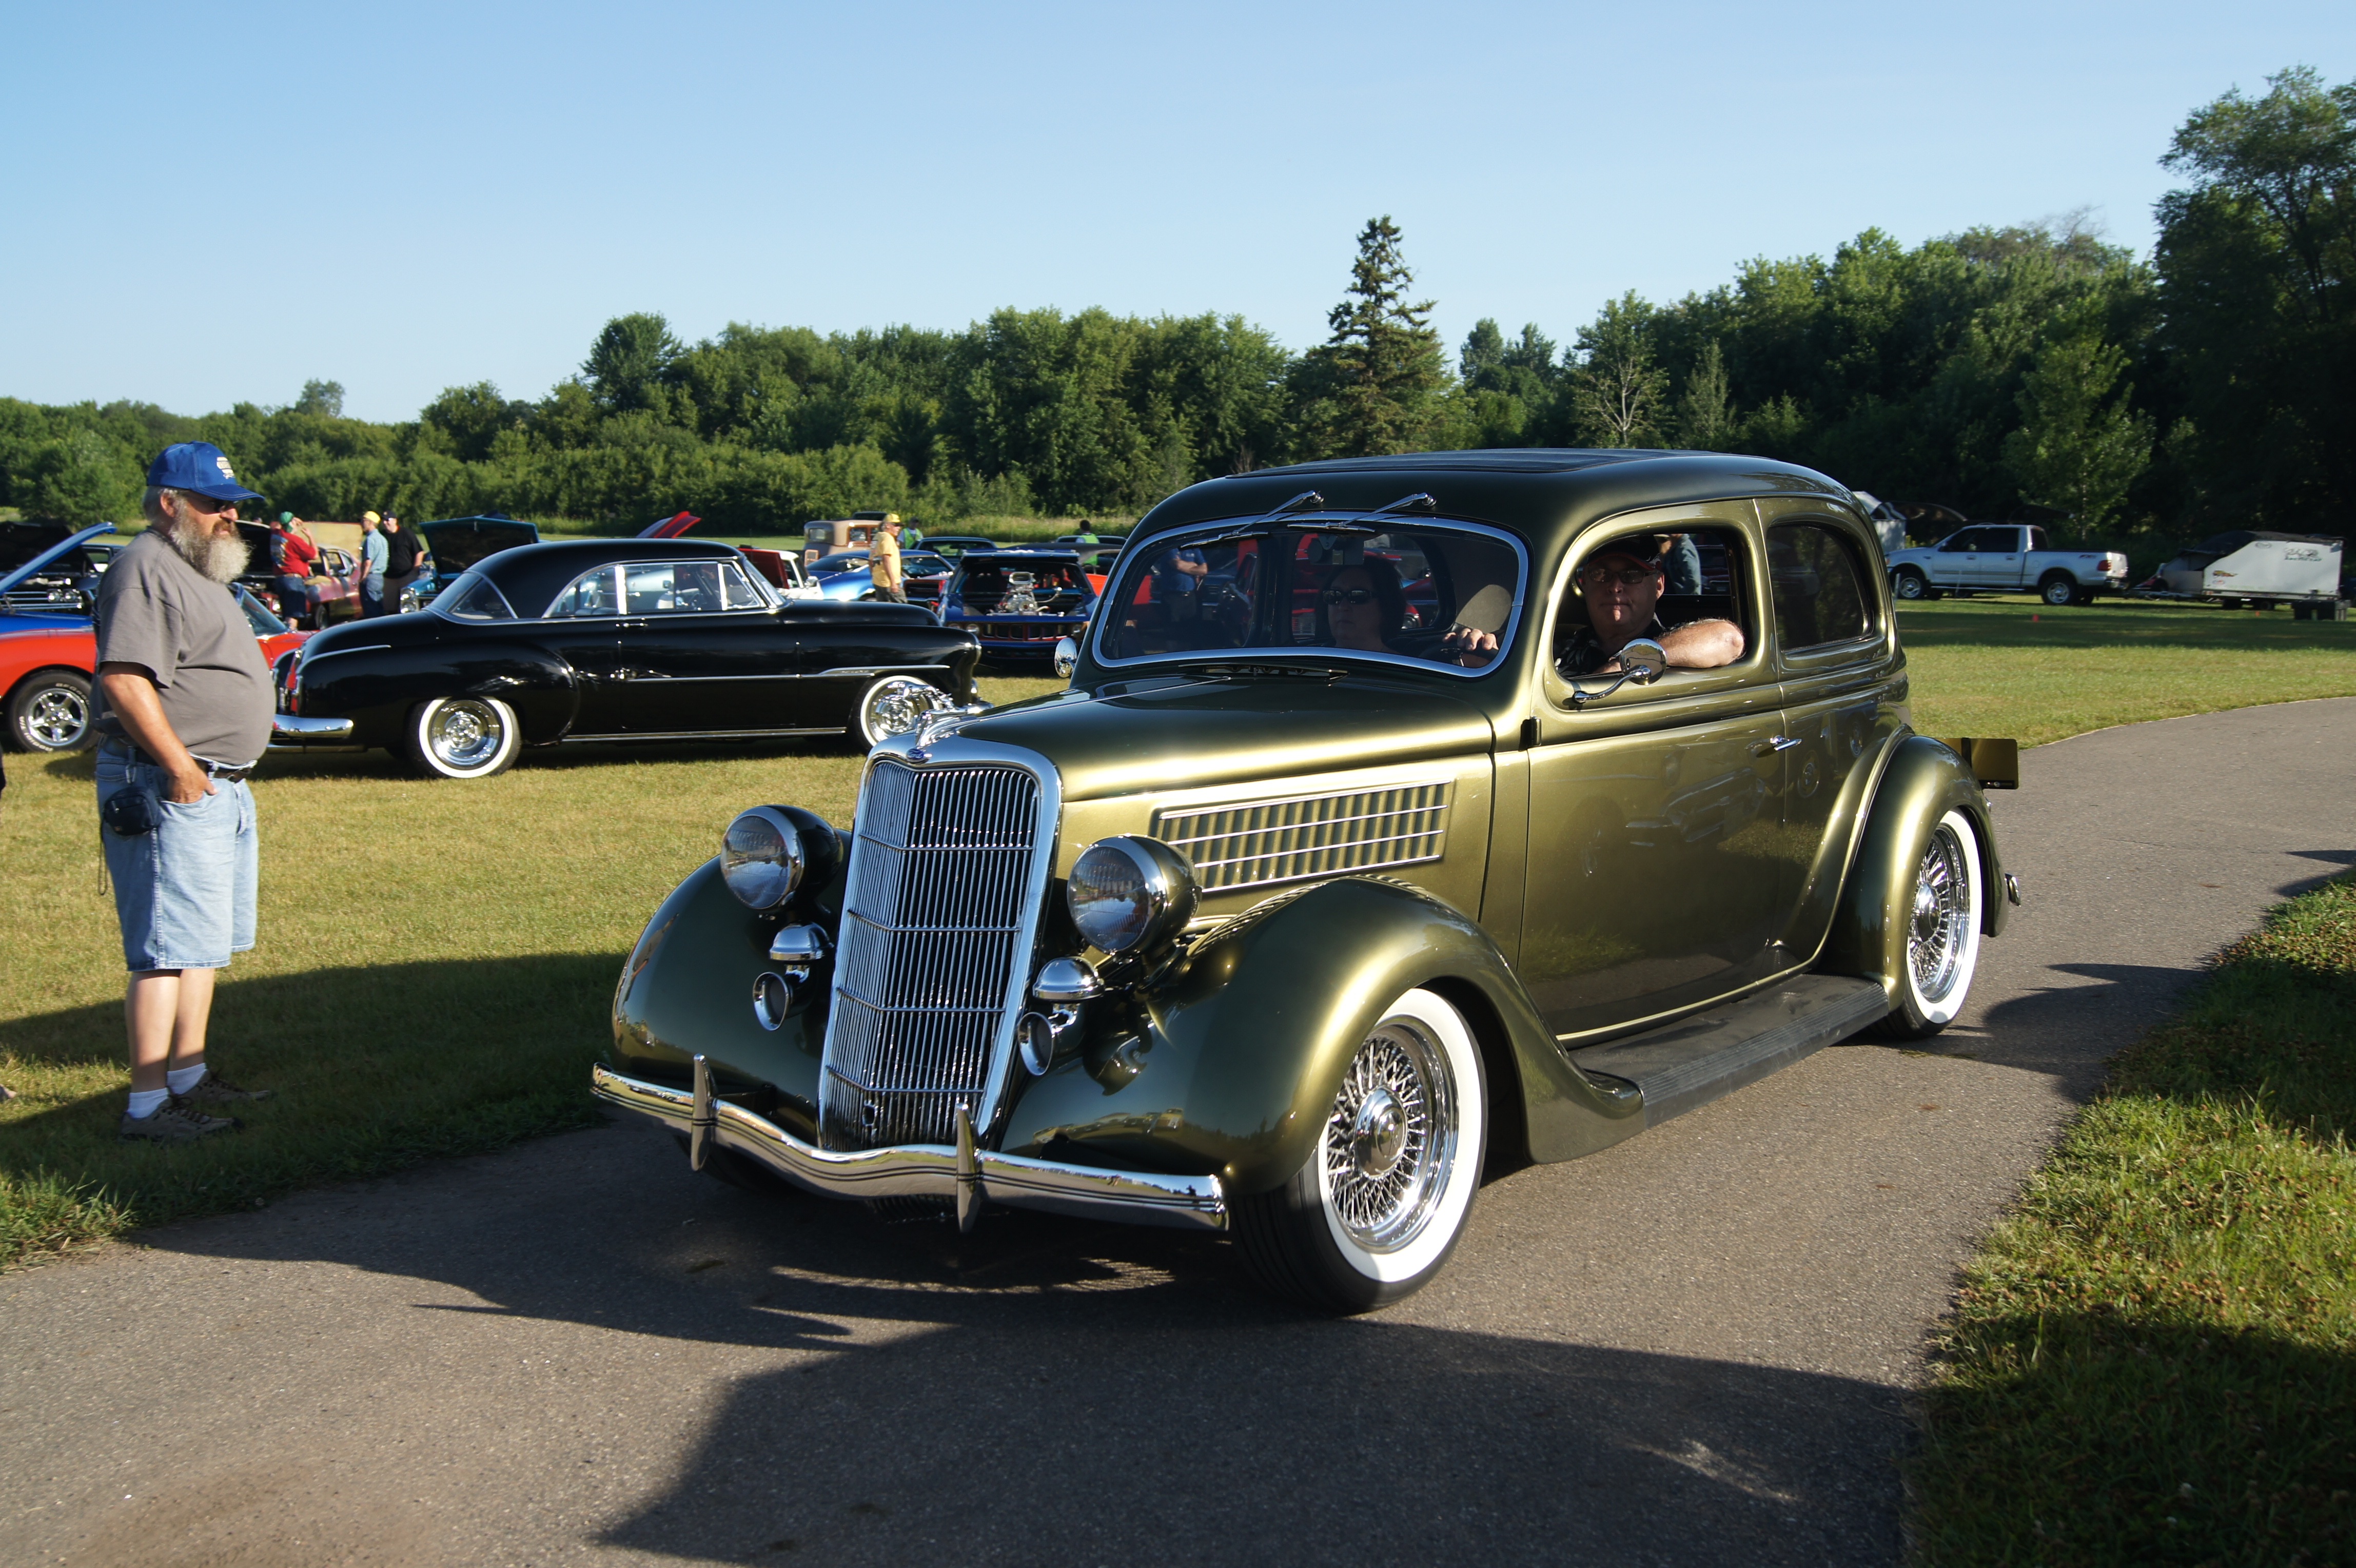
car, vintage, wheel, retro, old, vehicle, automotive, motor vehicle, vintage car, classic, antique car, hot rod, land vehicle, automobile make, compact car, automotive design, luxury vehicle, custom car